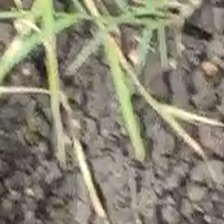
Weed species: Digitaria_SP_(Digitaria Sanguinalis )